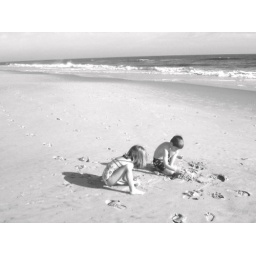
Our grandchildren looked so small on the ocean beach in Florida.